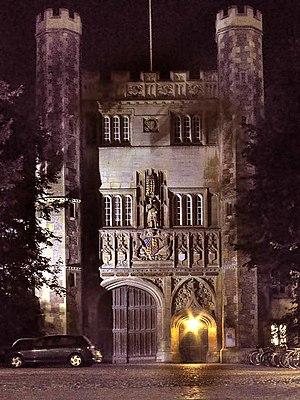
La société des Cambridge Apostles, connue également comme The Cambridge Conversazione Society est une société secrète intellectuelle d'étudiants de l'université de Cambridge, fondée en 1820 par l'étudiant George Tomlinson.